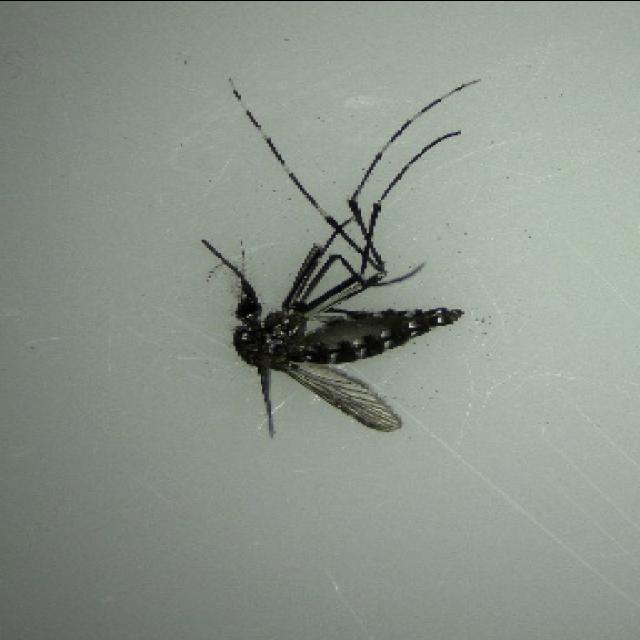
Species: aedes_albopictus